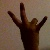
The image shows a hand gesture representing the number 7 in Indian Sign Language.